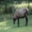
Label: deer